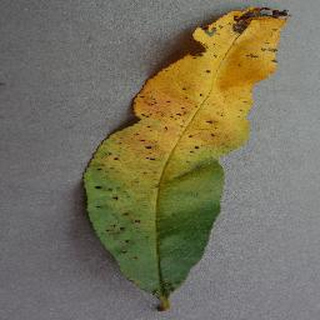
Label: peach_bacterial_spot